Campus of the Massachusetts Institute of Technology

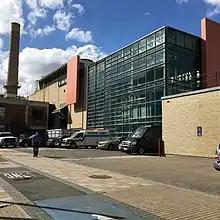
William R. Dickson Cogeneration Facility

The Auditorium was intended as a type of university meeting hall, those words being, in fact, inscribed over the entrance. Its domed roof is exactly one-eighth of a sphere.